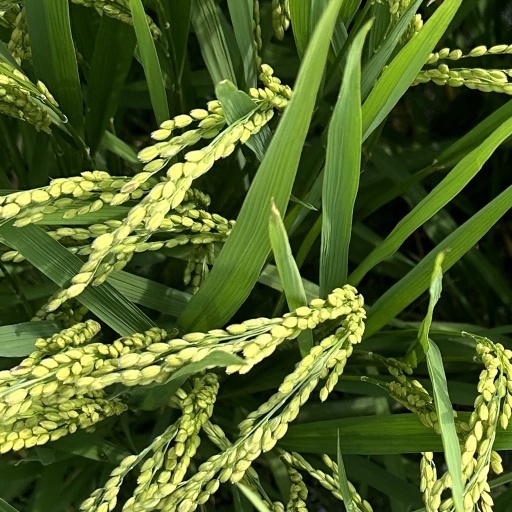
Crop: rice